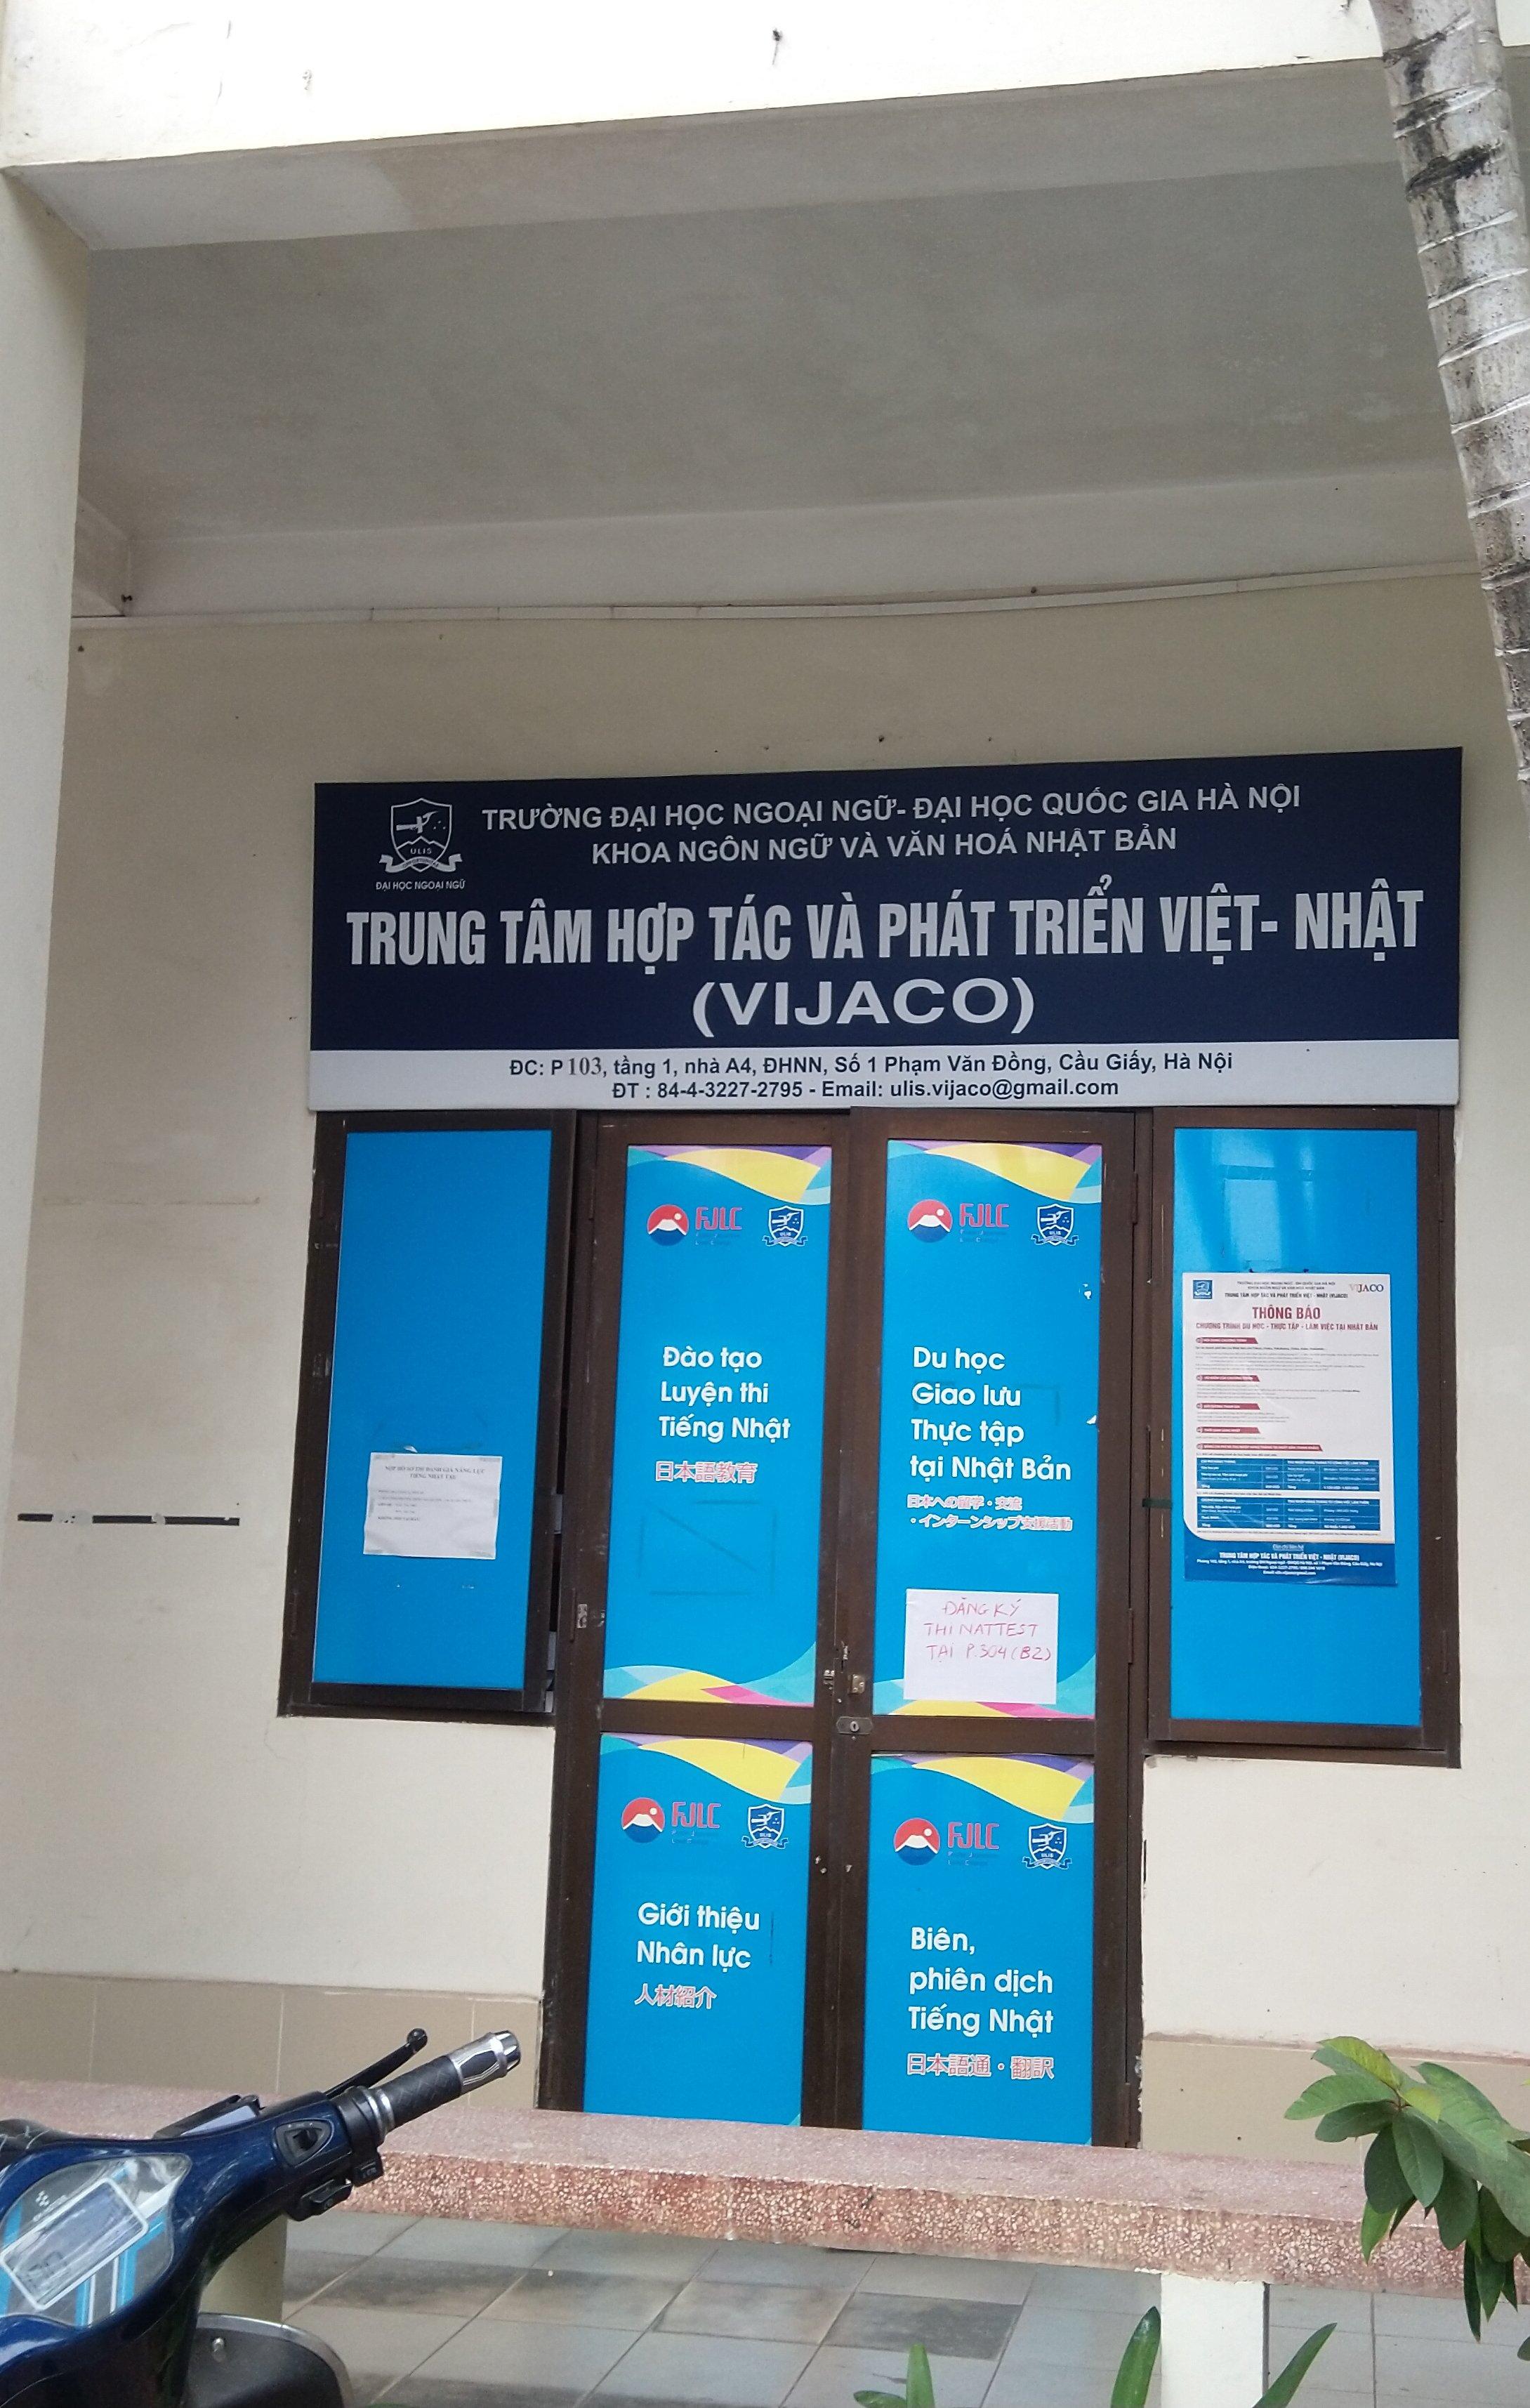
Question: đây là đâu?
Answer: đây là trung tâm hợp tác và phát triển việt- nhật